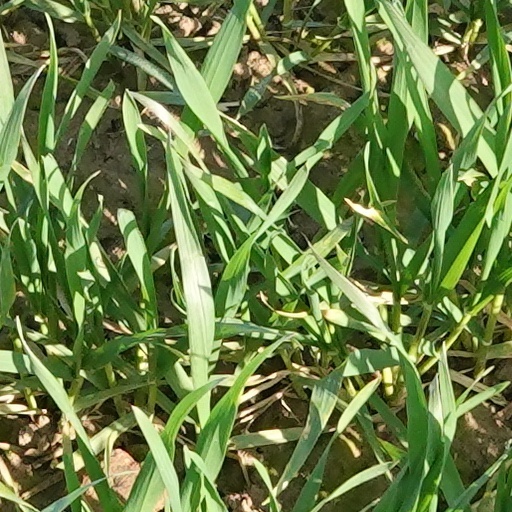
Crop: wheat